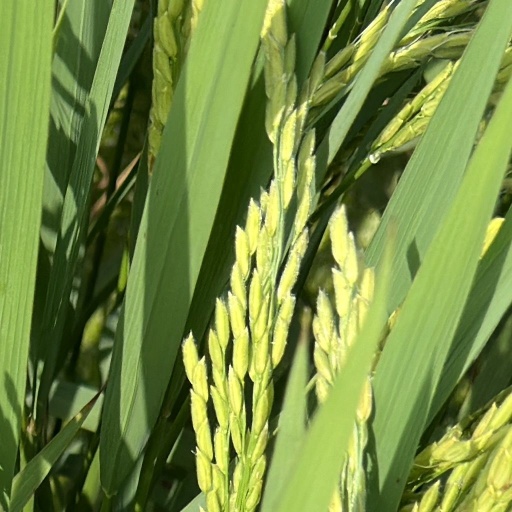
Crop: rice